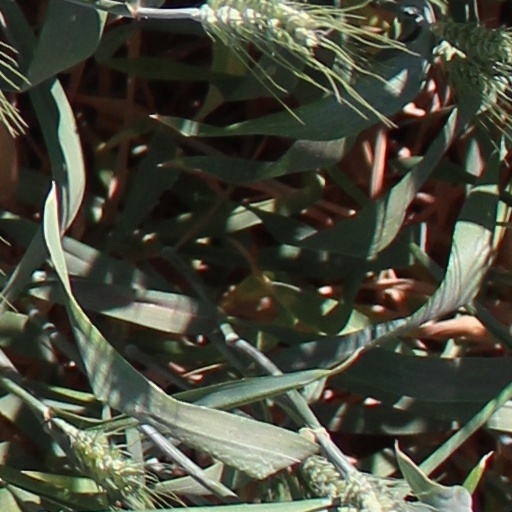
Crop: wheat